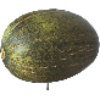
Label: Melon Piel de Sapo 1